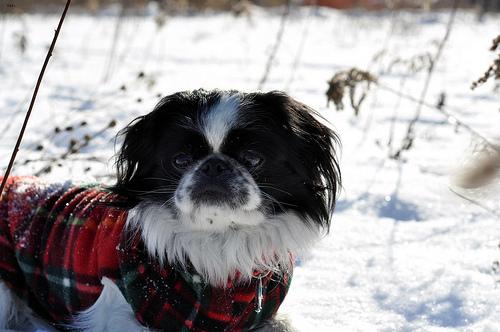
Breed: japanese chin